Blatterle

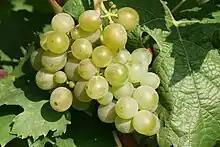
Müller-Thurgau "(pictured)", one of the grape varieties that is commonly blended with Blatterle.

Today, Blatterle is almost exclusively cultivated in the Alto-Adige region where it used to make both a varietal "vino da tavola" wine and as a blending component with other local varieties, such as Fraueler, and Müller-Thurgau.